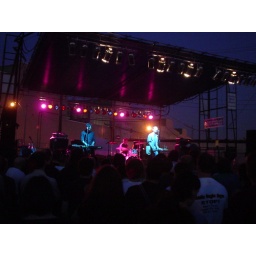
girls against boys